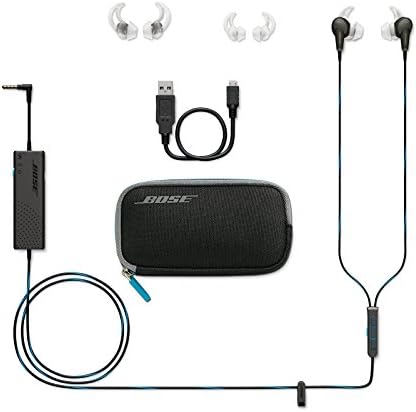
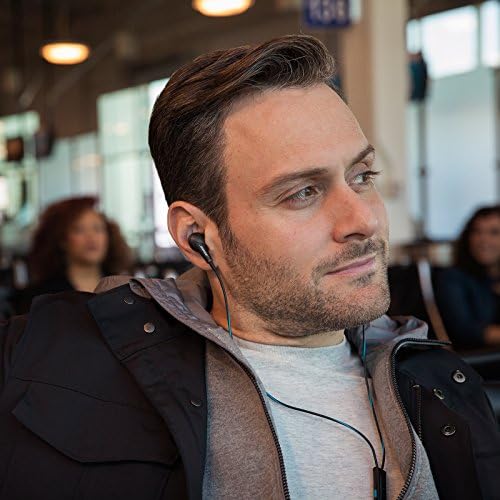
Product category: headphones
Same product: yes